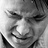
Emotion: sad